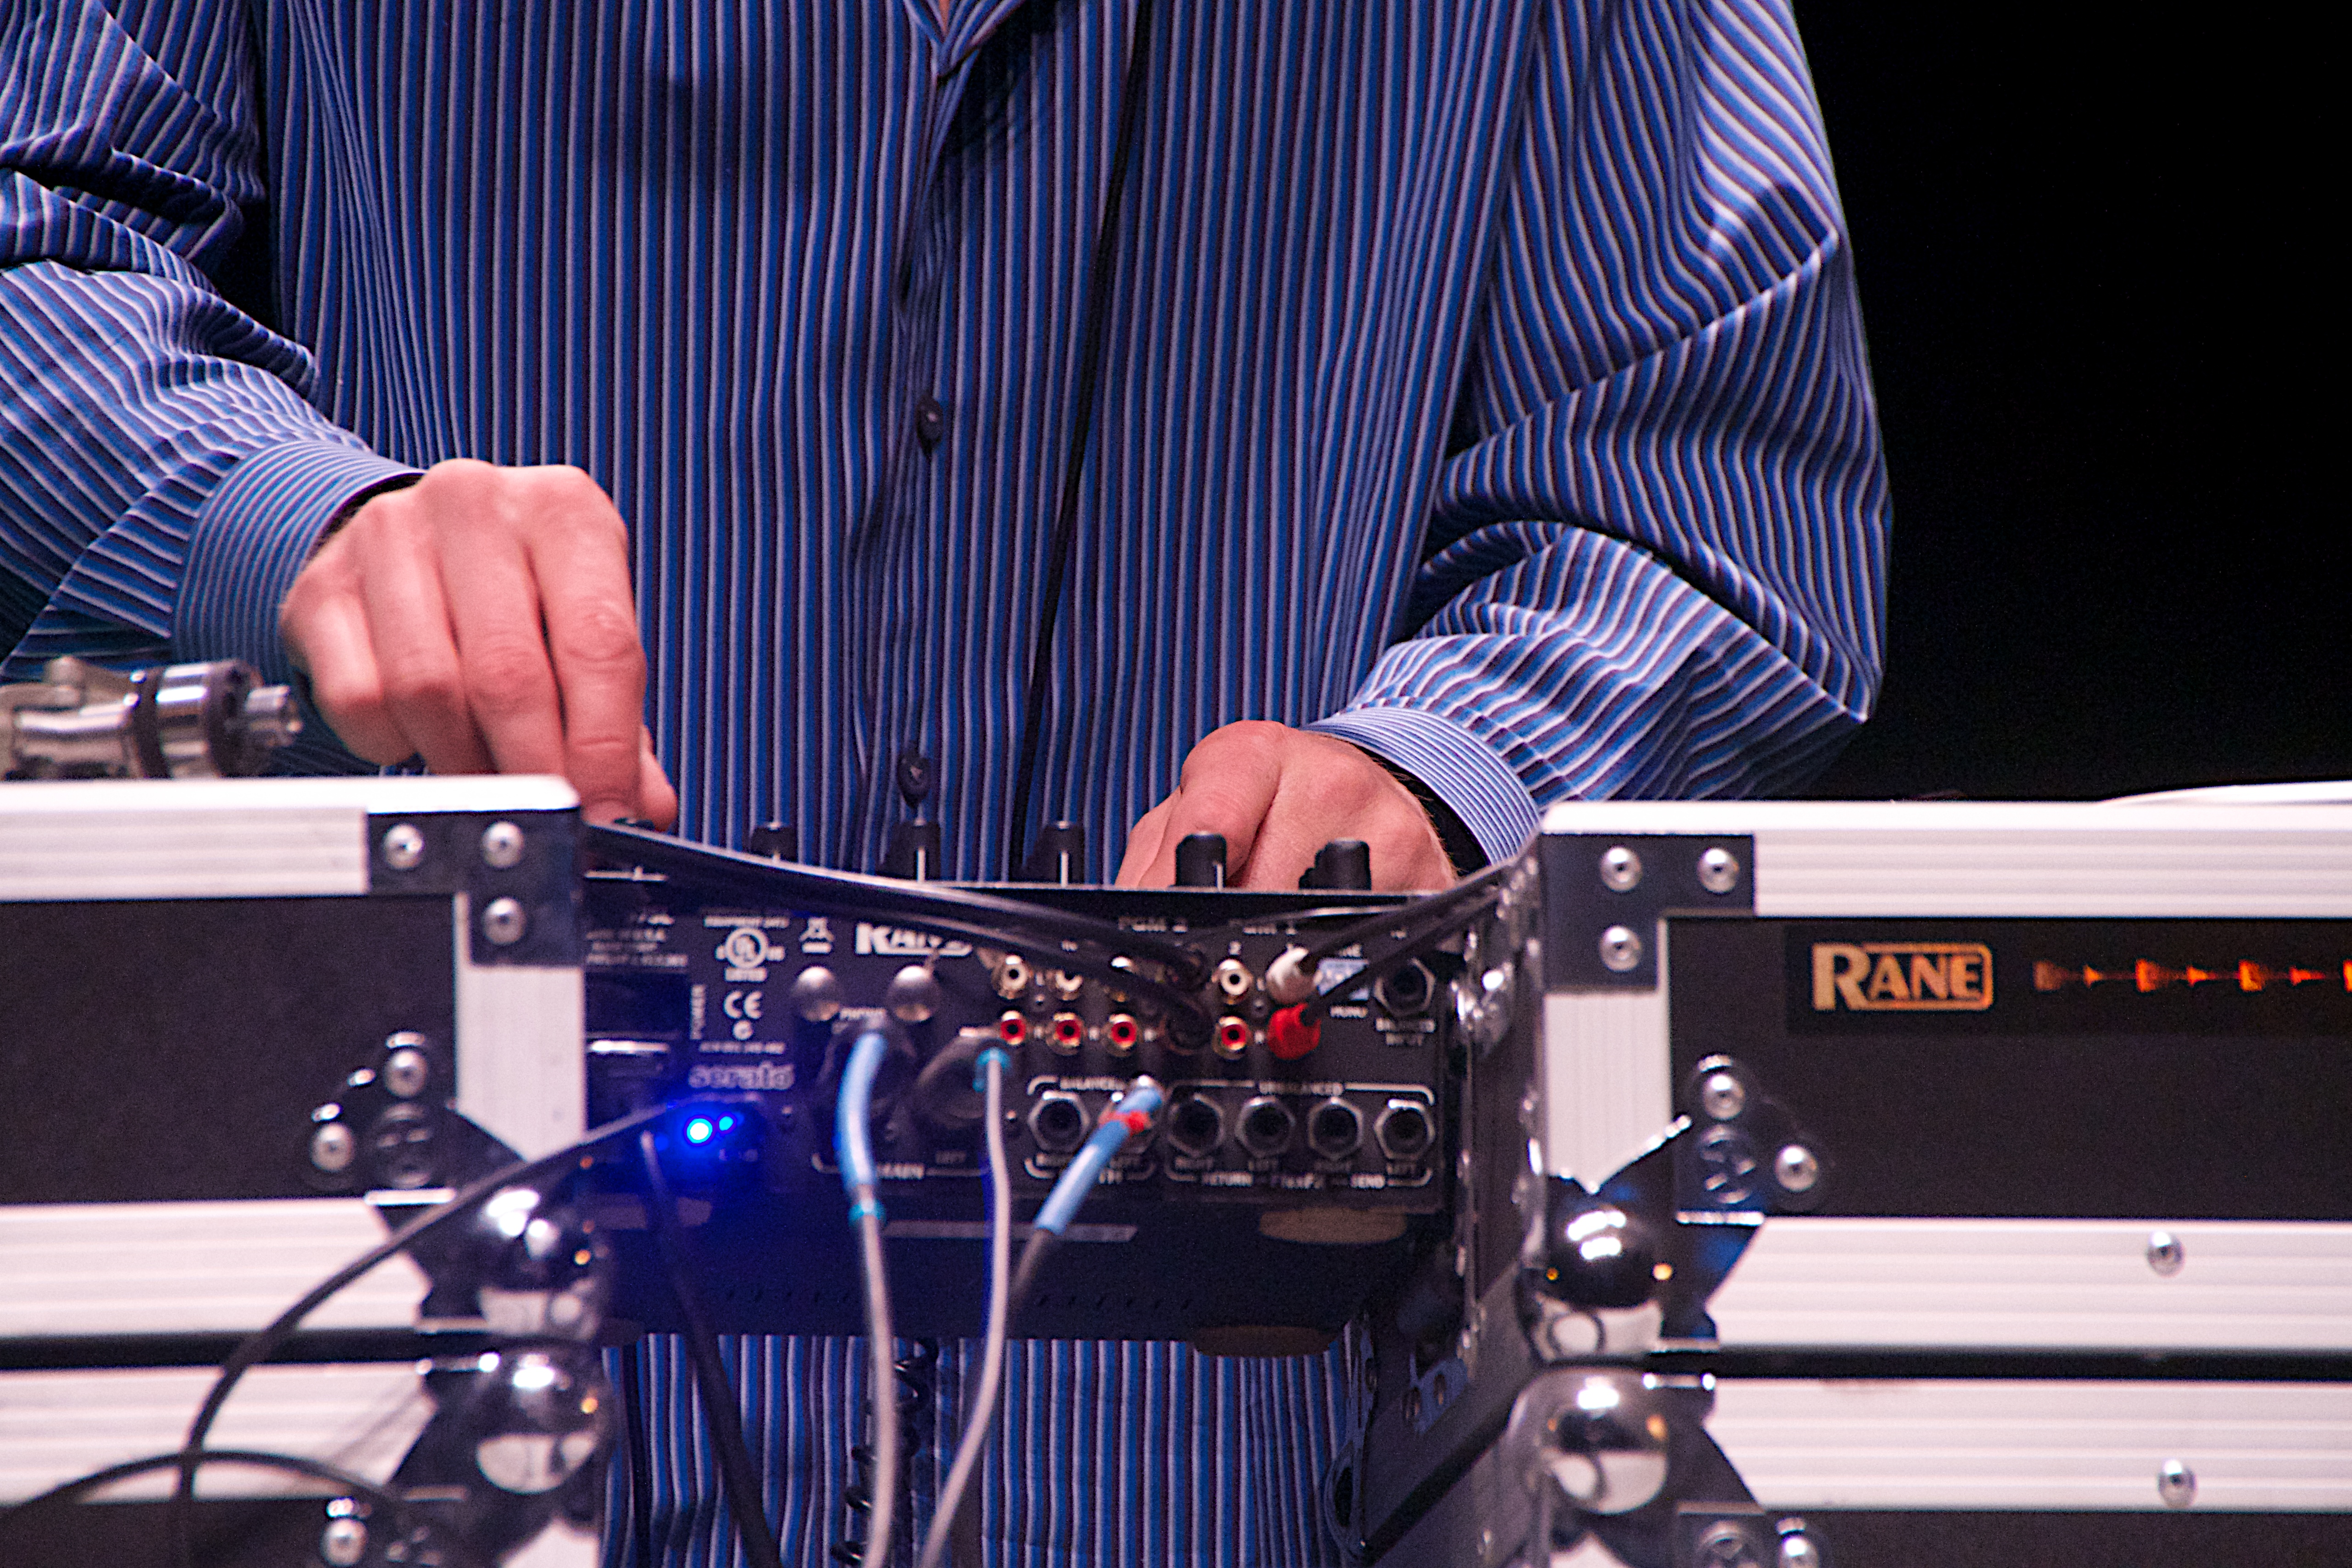
person, music, technology, musician, profession, scctechtalks, entertainment, disc jockey